Tourist sternwheelers of Oregon

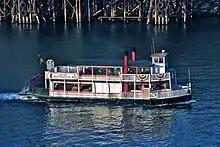
The "Rose" in Portland in 2009

In 1985, "Lurdine" was purchased by a group of investors in Portland who formed a new company named the Oregon Steam Navigation Company – a revival of the name used by the original Oregon Steam Navigation Company – which in June 1985 began operating river cruises on the Willamette River, from Portland, and on the Columbia River, also from Portland. "Lurdine" was moved to Portland, renamed Rose, and began operating Portland-based Columbia River cruises in June or July 1985. In the fall of the same year, she operated on the Willamette River, including excursions through the Willamette Falls Locks at Oregon City, and was moored at Portland's RiverPlace marina. In subsequent years, "Rose" has usually been operated only on the Willamette. She has a capacity of 49 passengers.